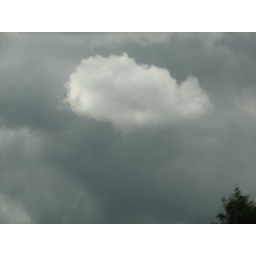
Poor little loner cloud all white in the grey